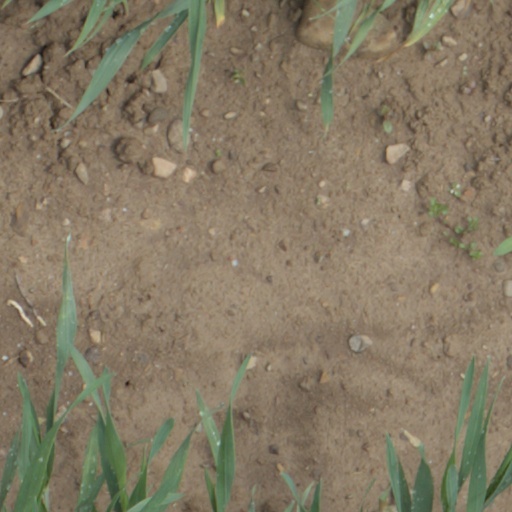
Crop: wheat